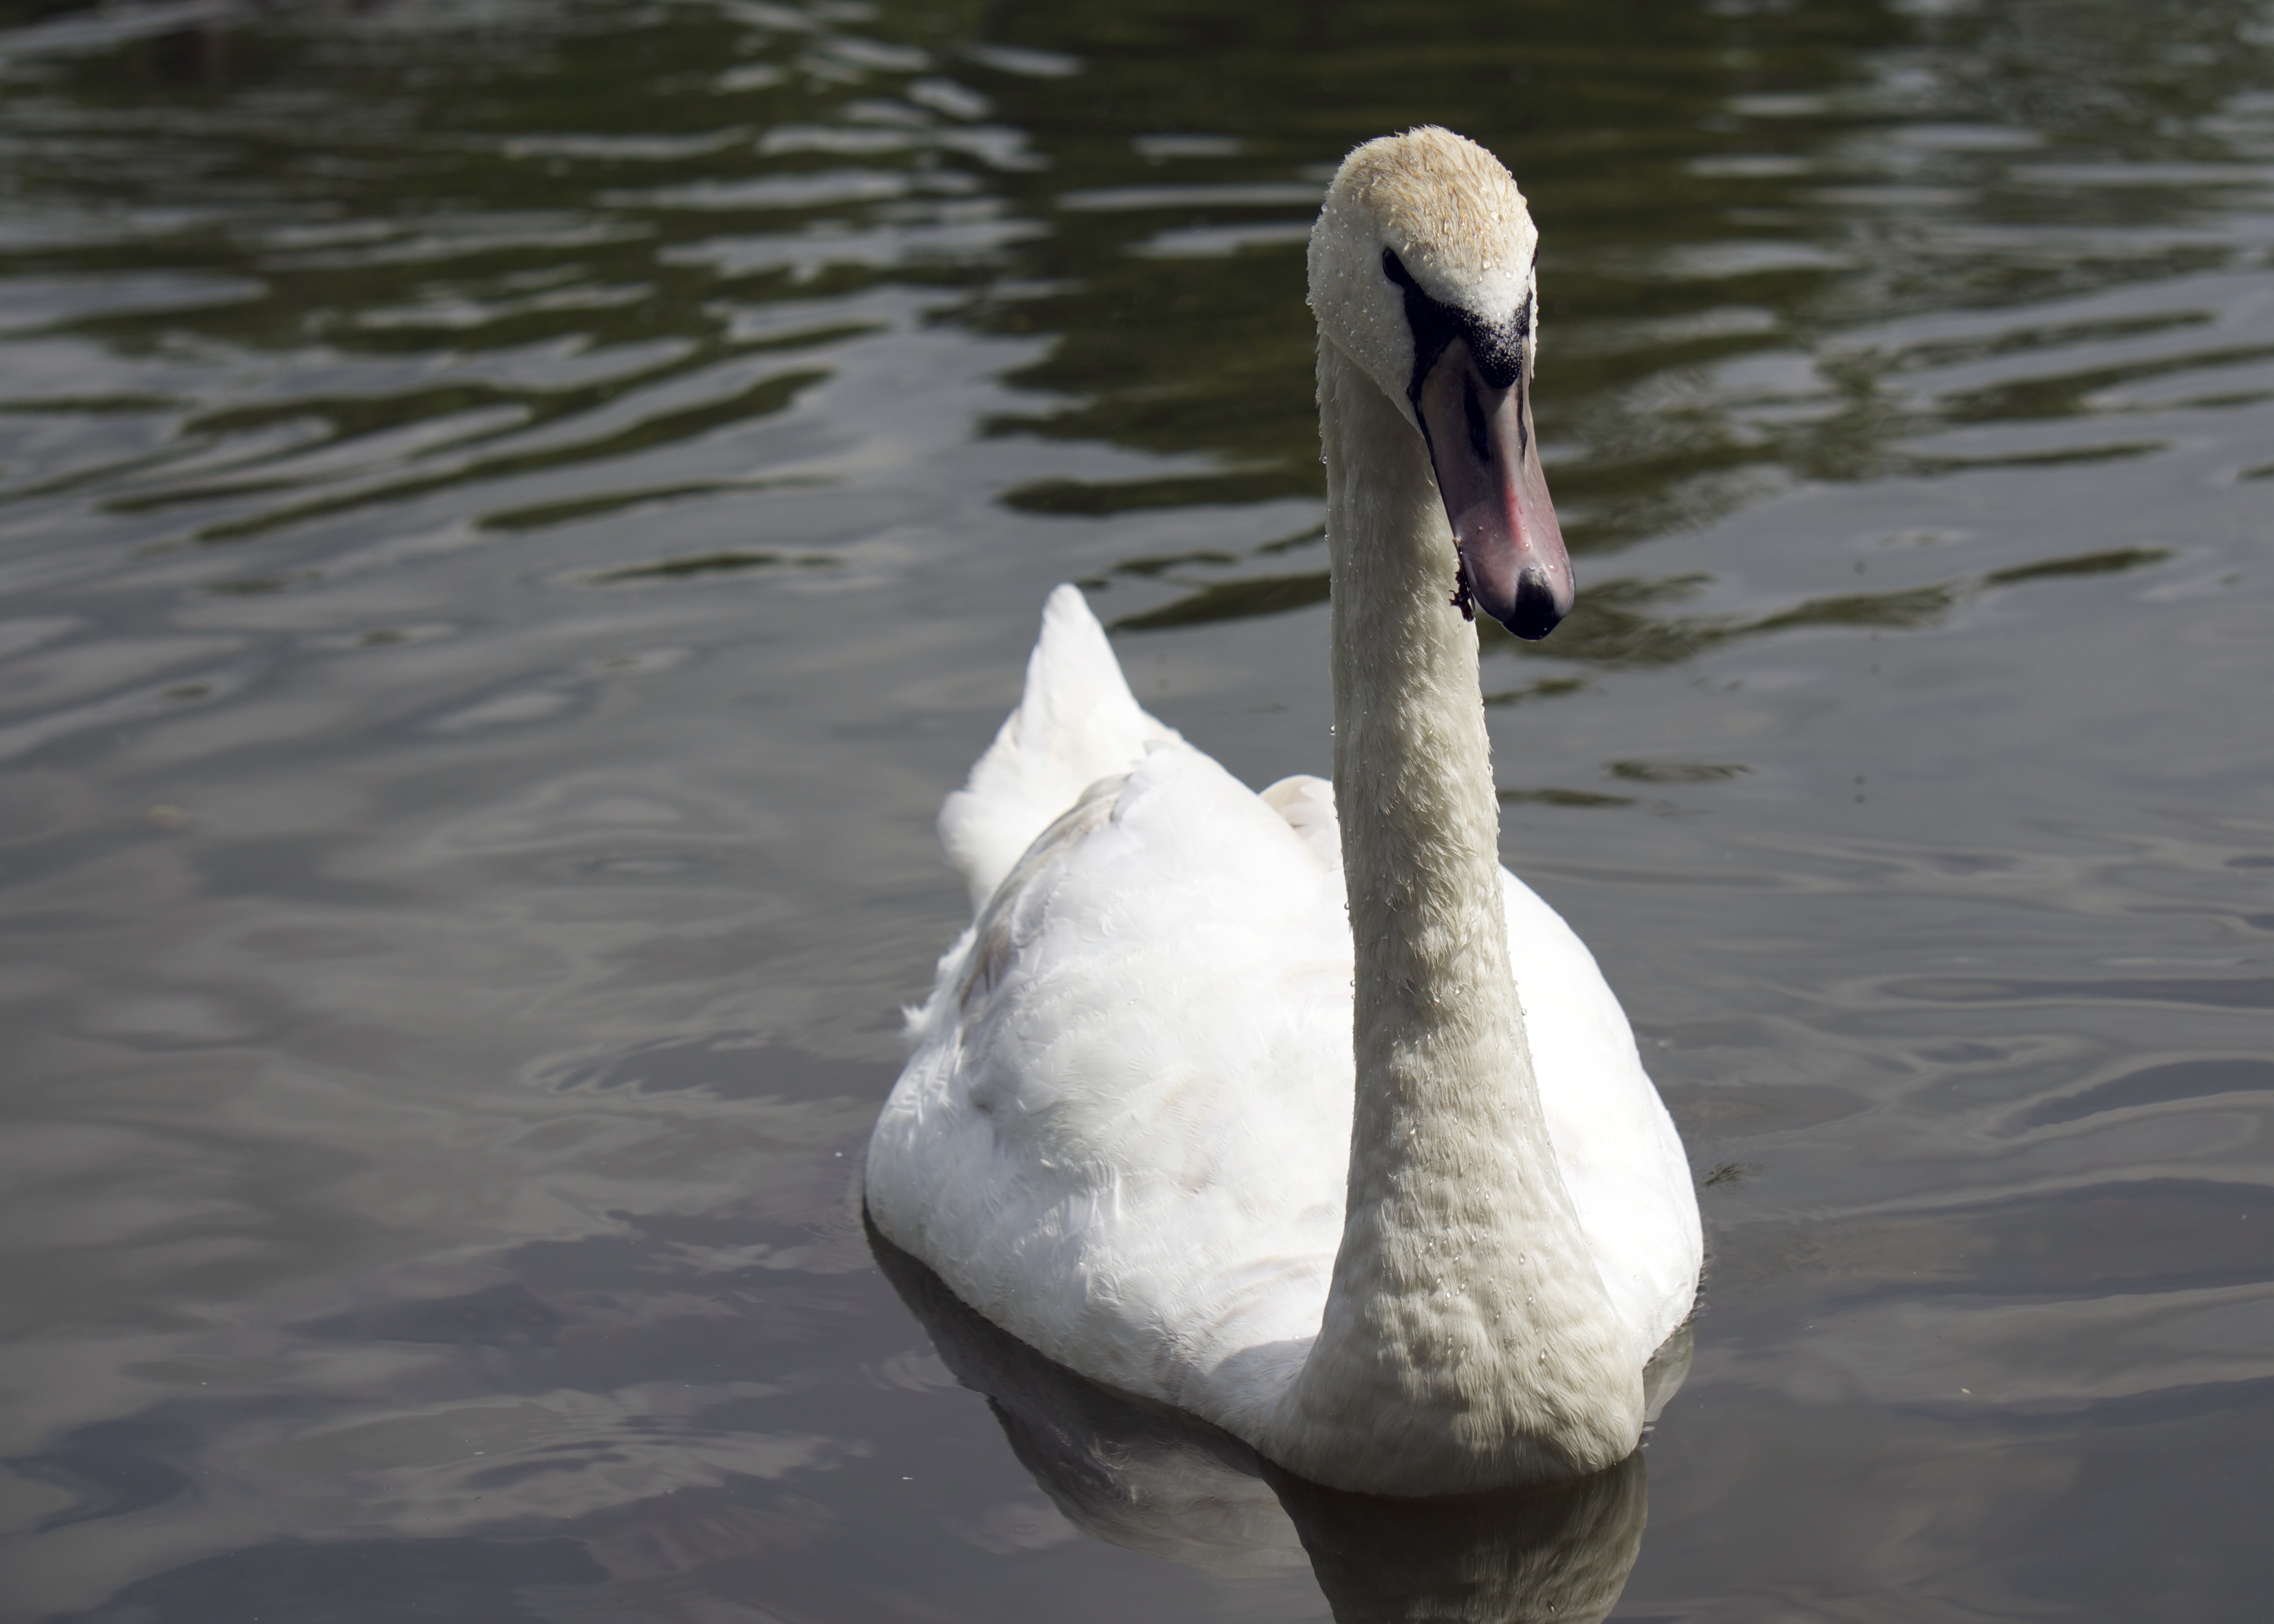
water, nature, bird, wing, white, lake, wildlife, europe, beak, fauna, swan, vertebrate, waterfowl, water bird, ducks geese and swans